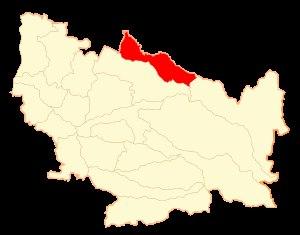
Ñiquén est une commune du Chili située dans la province de Punilla et la région de Ñuble. En 2012, la population de la commune s'élevait à 10 776 habitants. La superficie de la commune est de 493 km².